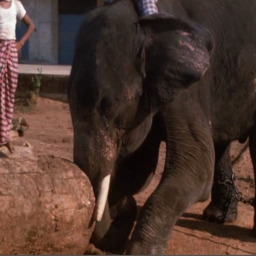
an elephant is pressing his head to a rock
Elephants are routinely used as heavy duty work animals.
Baby elephant pushing log within enclosure for people to view.
an elephant grazes in a big grassy field
An elephant with a tusk pushing a large log.